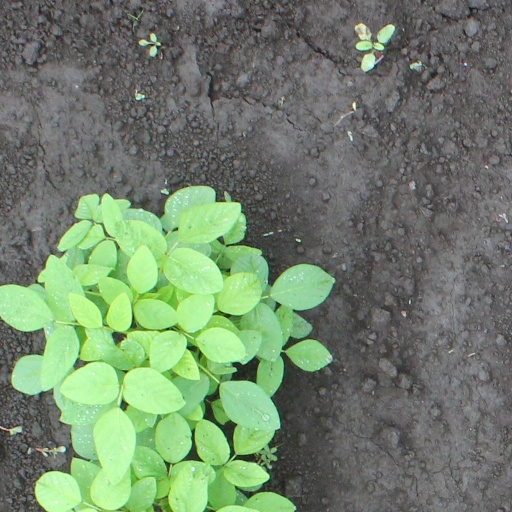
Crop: soybean